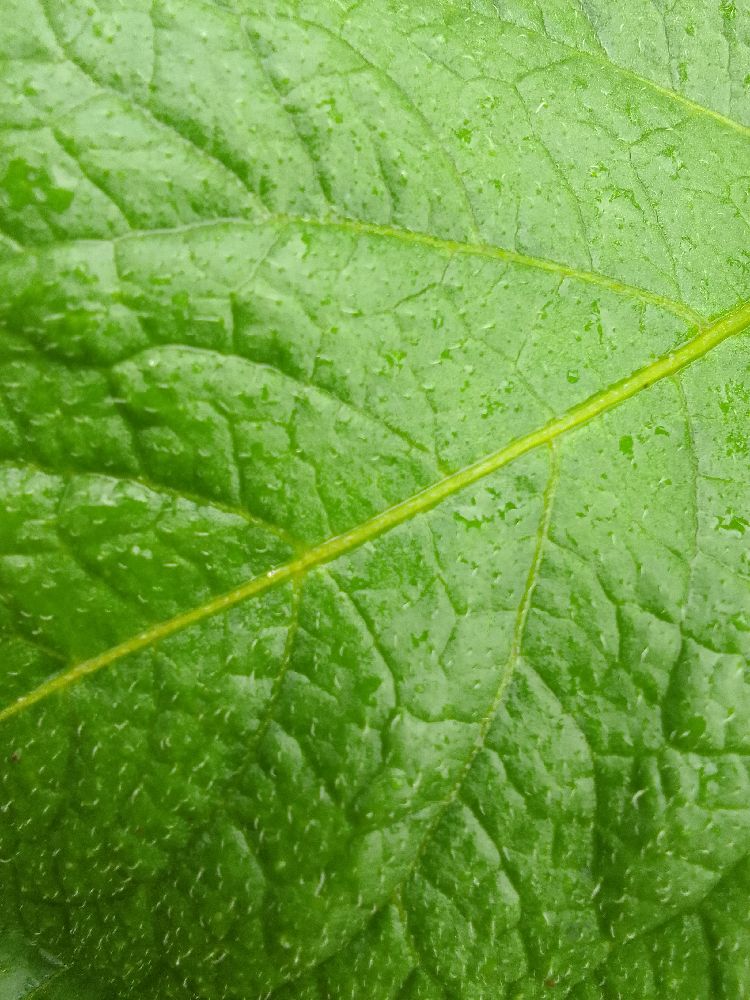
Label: Healthy